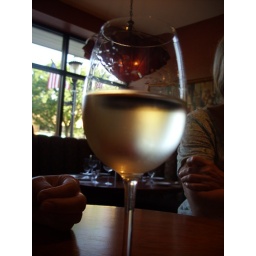
A glass of pinot grigio at Detterra - a new wine bar in Ambler, PA